Cooking banana

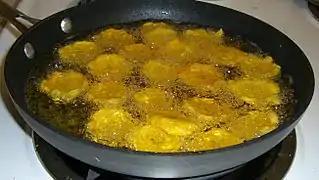
Tostones being fried for the second time

In the Western hemisphere, tostones (also known as "banann peze" in Haiti, "tachinos" or "chatinos" in Cuba, and "patacones" in Colombia, Costa Rica, Ecuador, Honduras, Panama, Peru and Venezuela) are twice-fried plantain fritters, often served as a side dish, appetizer or snack. Plantains are sliced in long pieces and fried in oil. The segments are then removed and individually smashed down to about half their original height. Finally, the pieces are fried again and then seasoned, often with salt. In some countries, such as Cuba, Puerto Rico and the Dominican Republic, the "tostones" are dipped in Creole sauce from chicken, pork, beef, or shrimp before eating. In Haiti, "bannann peze" is commonly served with pikliz, a slaw-like condiment made with cabbage, onions, carrots and scotch bonnet peppers. In Nicaragua, tostones are typically served with fried cheese (Tostones con queso) and sometimes with refried beans. While the name "tostones" is used to describe this food when prepared at home, in some South American countries the word also describes plantain chips, which are typically purchased from a store.